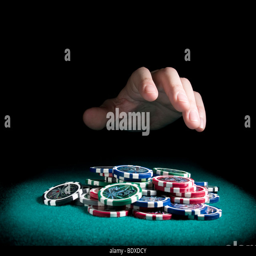
a hand about to rake a big pile of chips